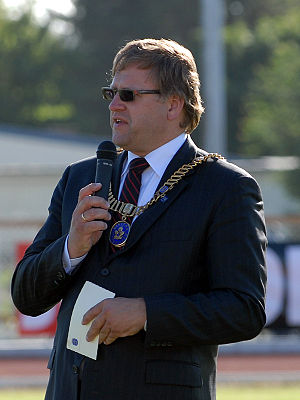
Stavanger / Samfund / Politik
Tidligere ordfører Leif Johan Sevland åbner Stavanger Games 2007.
Stavanger er en by og kommune i Rogaland som ligger i det sydvestlige Norge. Stavanger er Norges fjerdestørste bykommune med 132.729 indbyggere og Norges tættest befolkede kommune. Kommunen ligger i Nord-Jæren og udgør sammen med Sandnes, Sola og Randaberg landets tredjestørste byområde med 241.990 indbyggere.